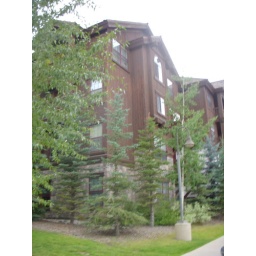
My bedroom is the window in the bottom corner.